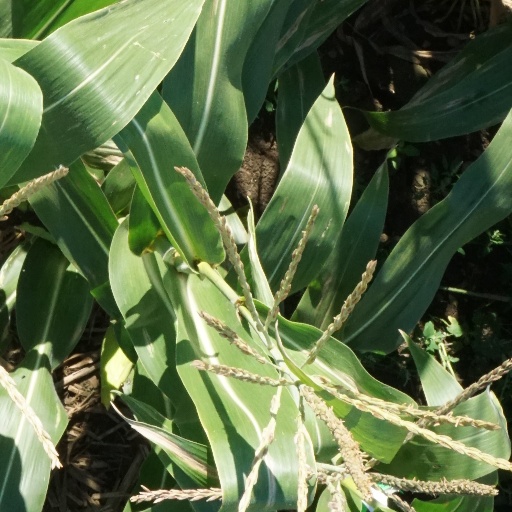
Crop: maize; corn